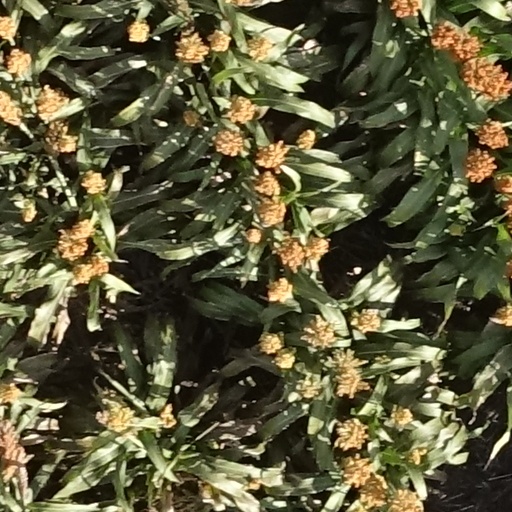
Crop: sorghum